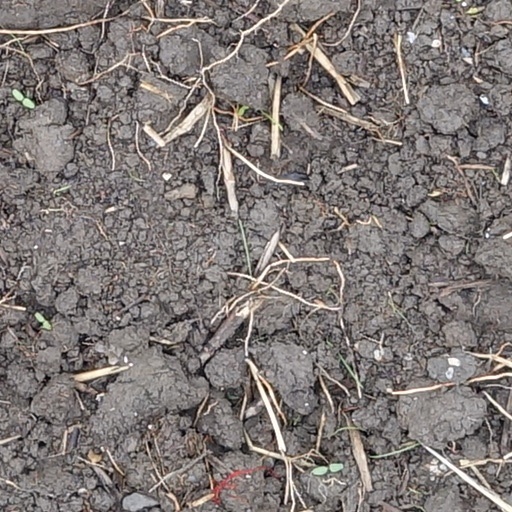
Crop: wheat